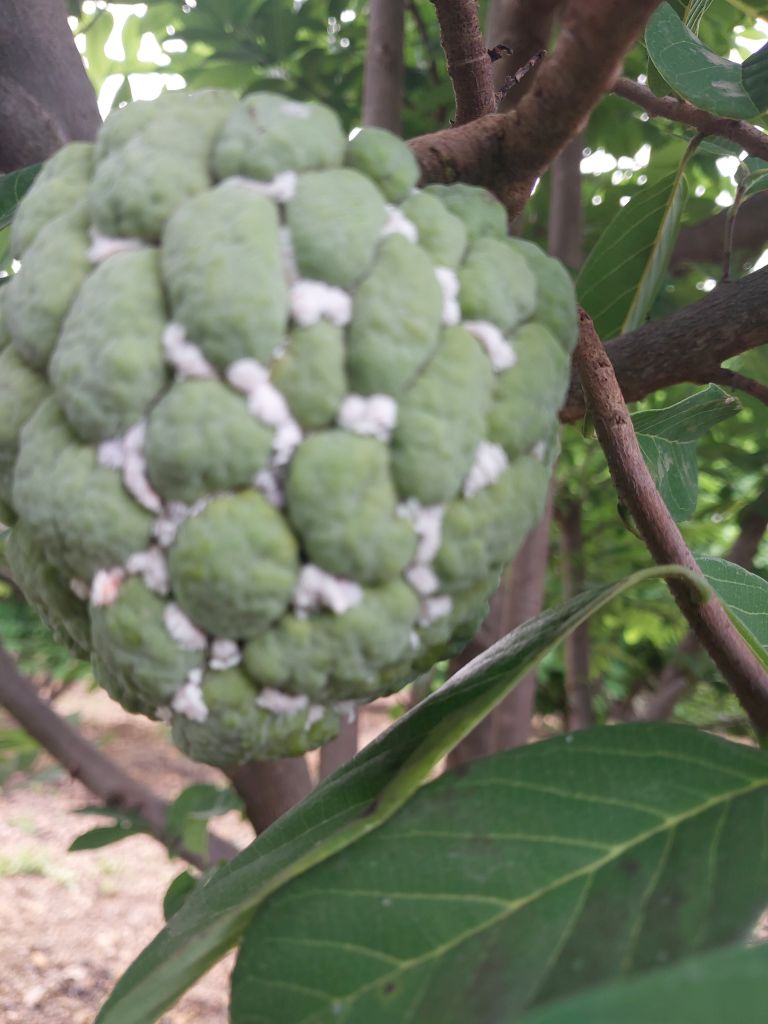
Disease label: Mealy Bug